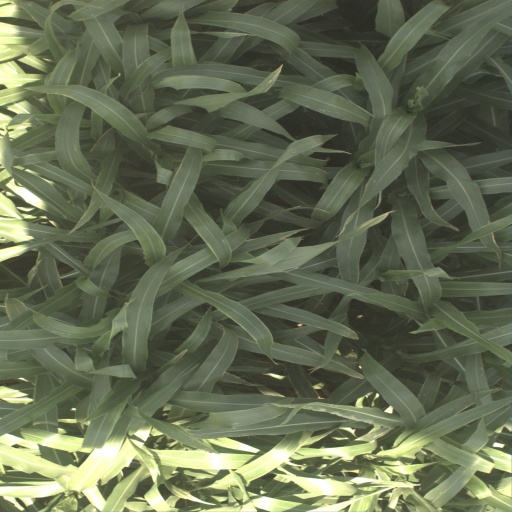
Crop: sorghum